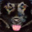
Label: dog